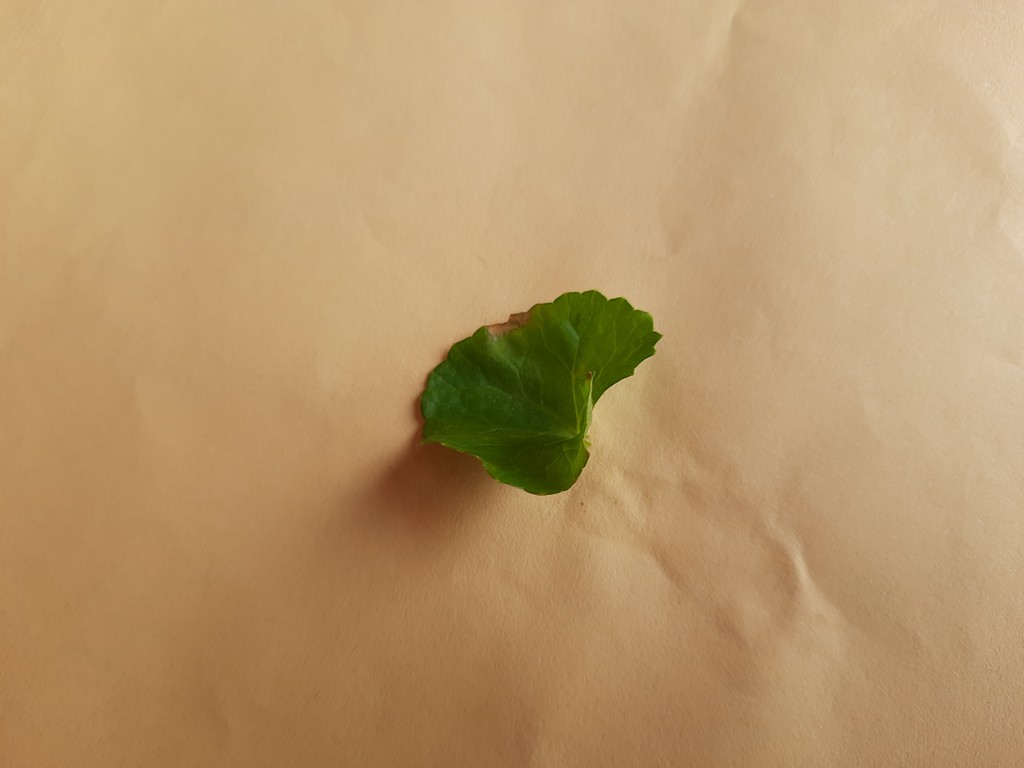
Label: Unhealthy